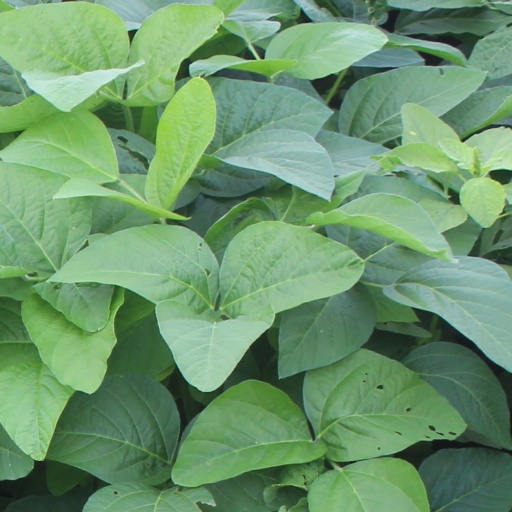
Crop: soybean